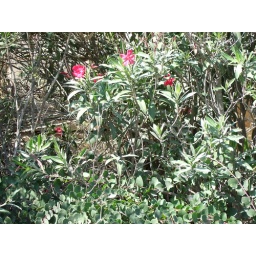
A lovely pink flower, but below is a plant seen a lot of in Malta - a caper plant!